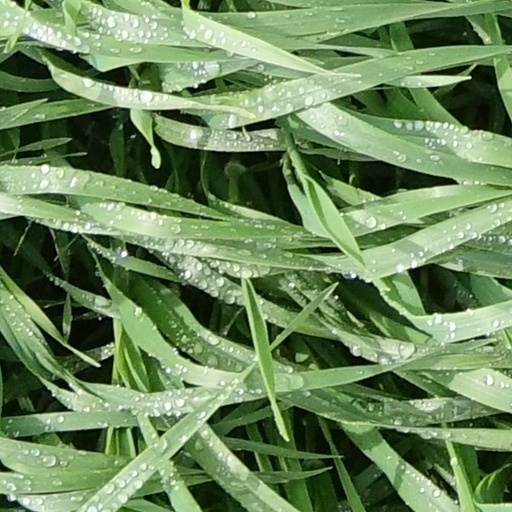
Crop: wheat